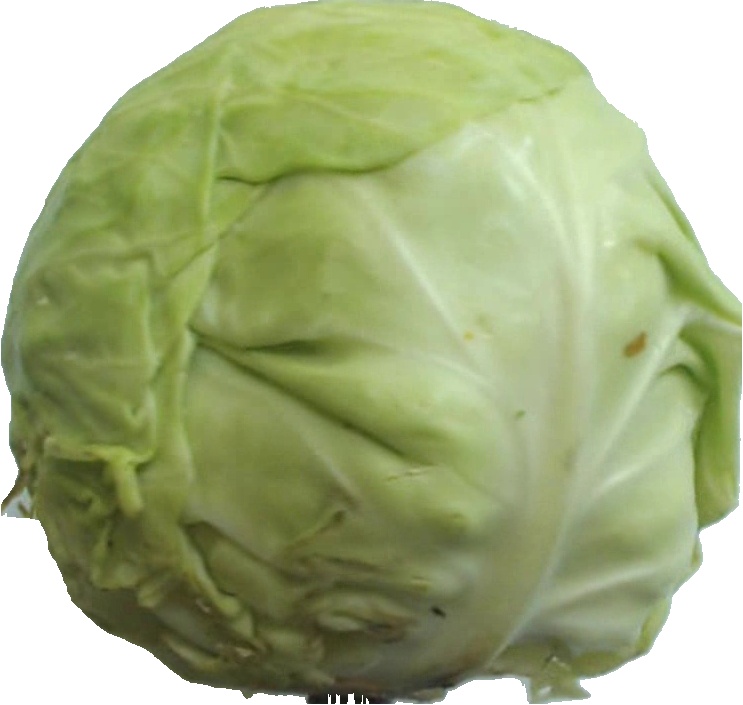
Label: cabbage_white_1